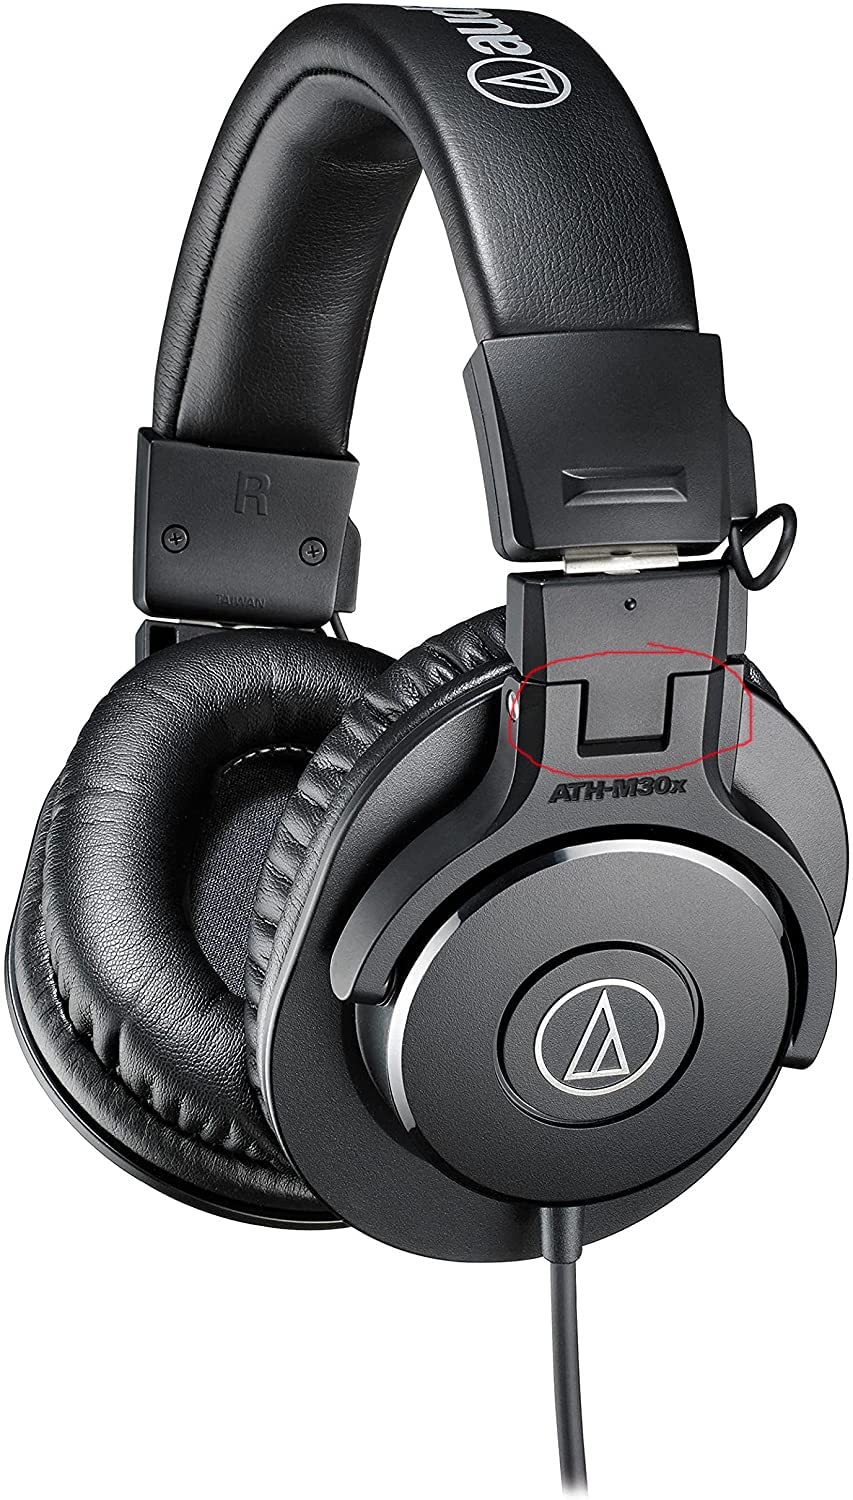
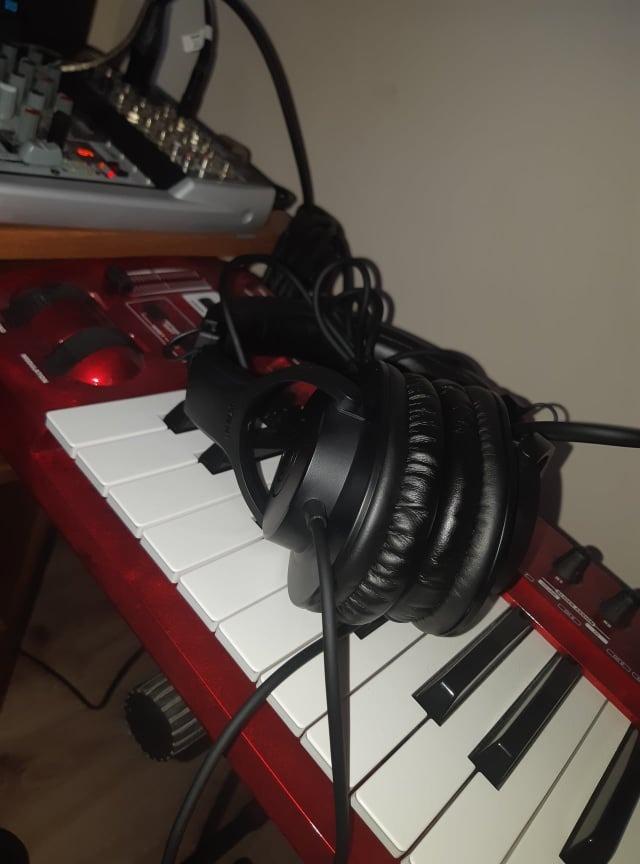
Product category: headphones
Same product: no